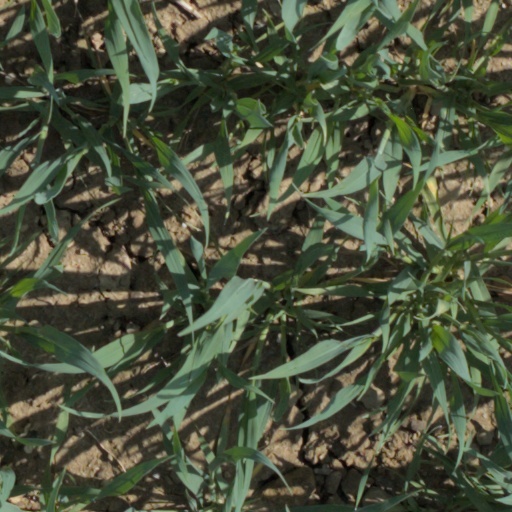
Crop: wheat